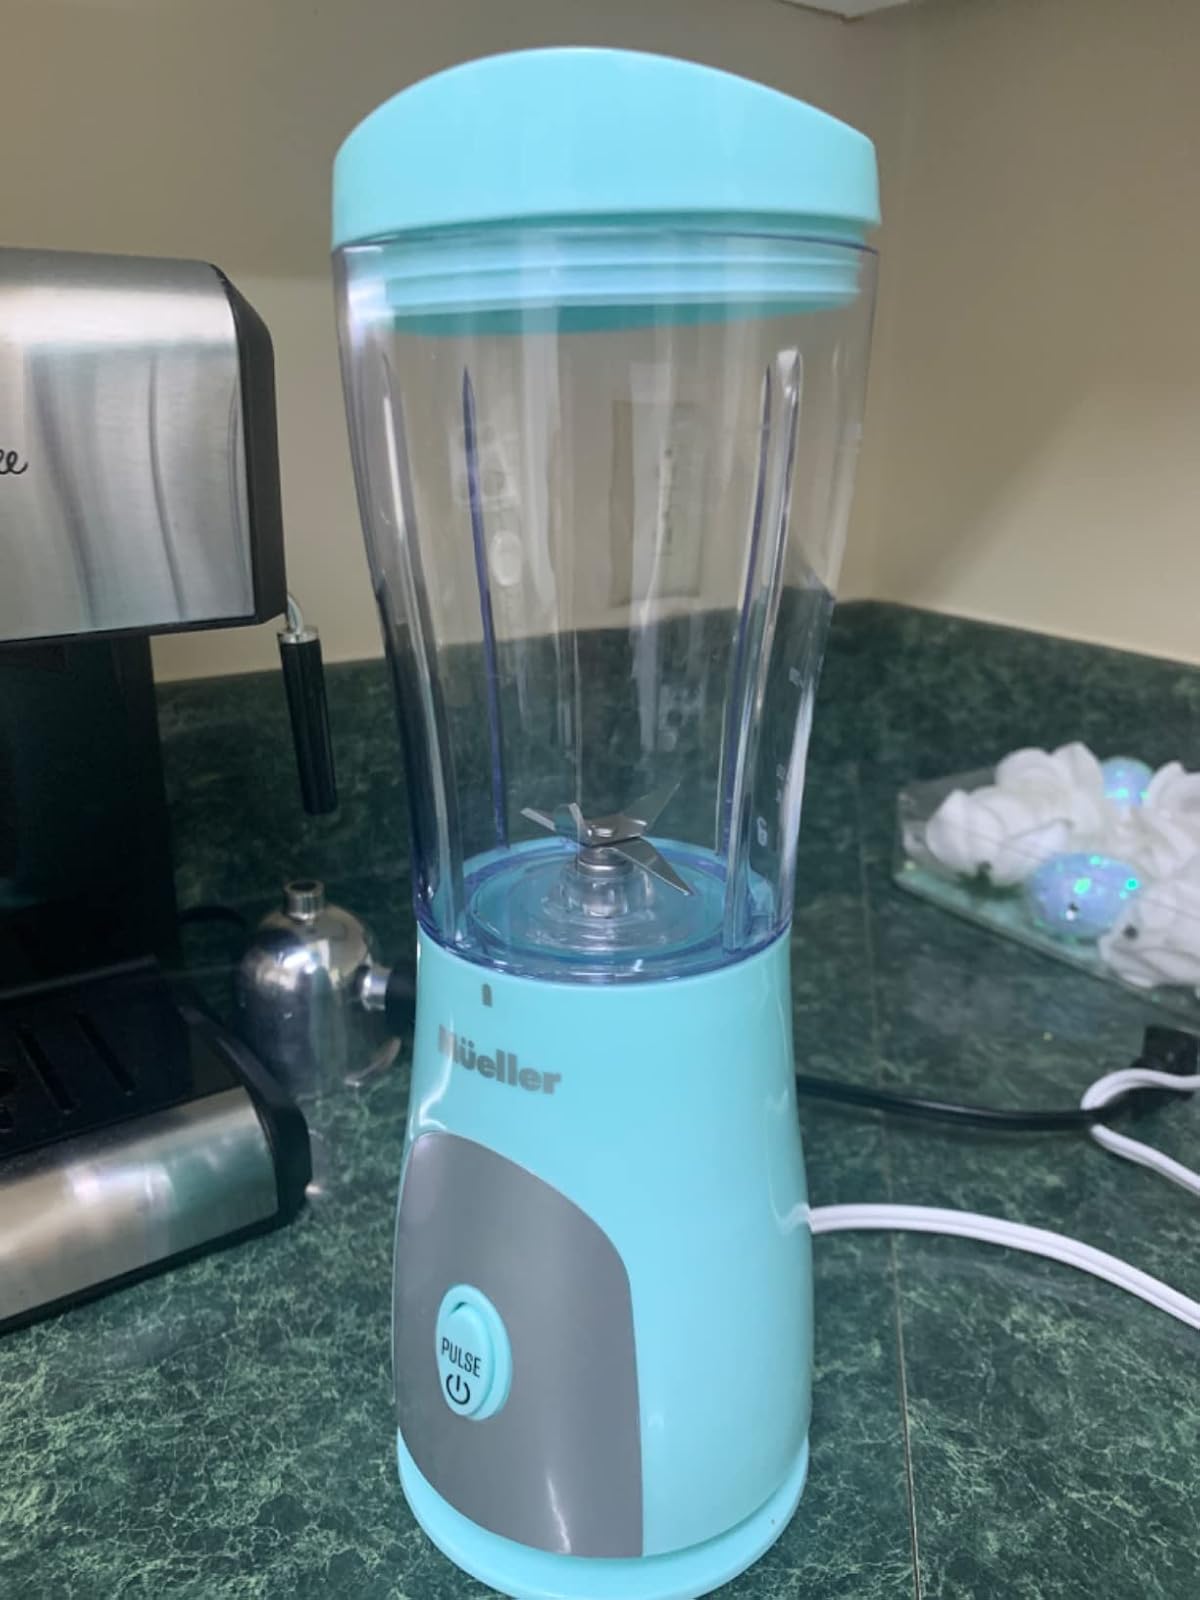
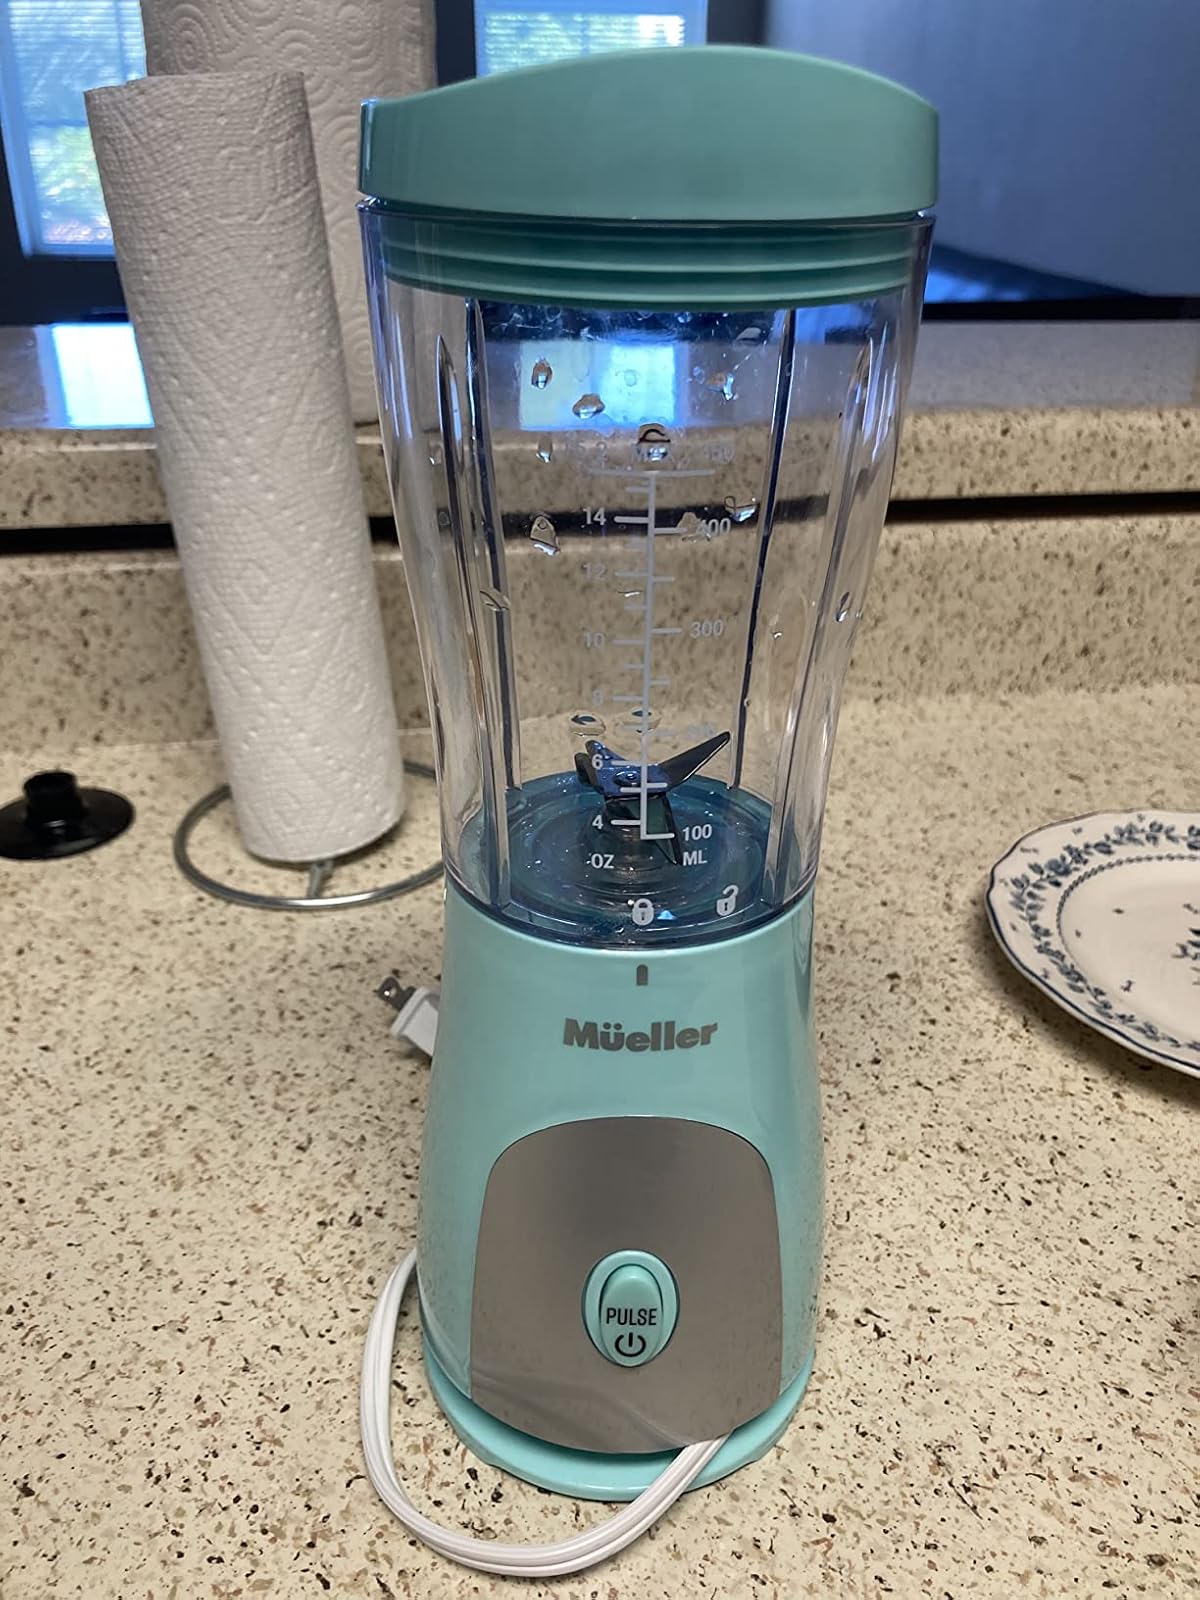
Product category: items_blender
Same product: yes